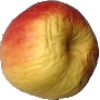
Label: Apple Red Yellow 1